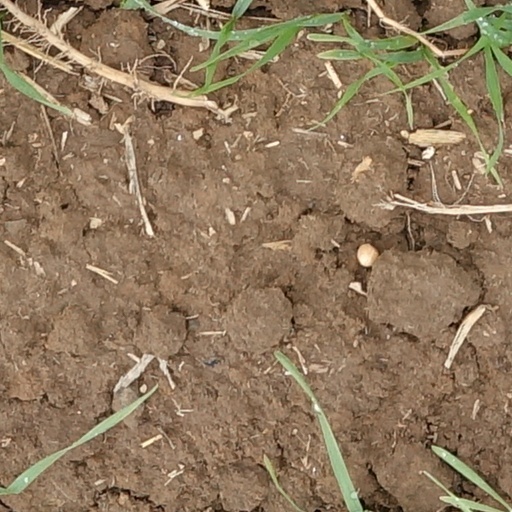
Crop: wheat